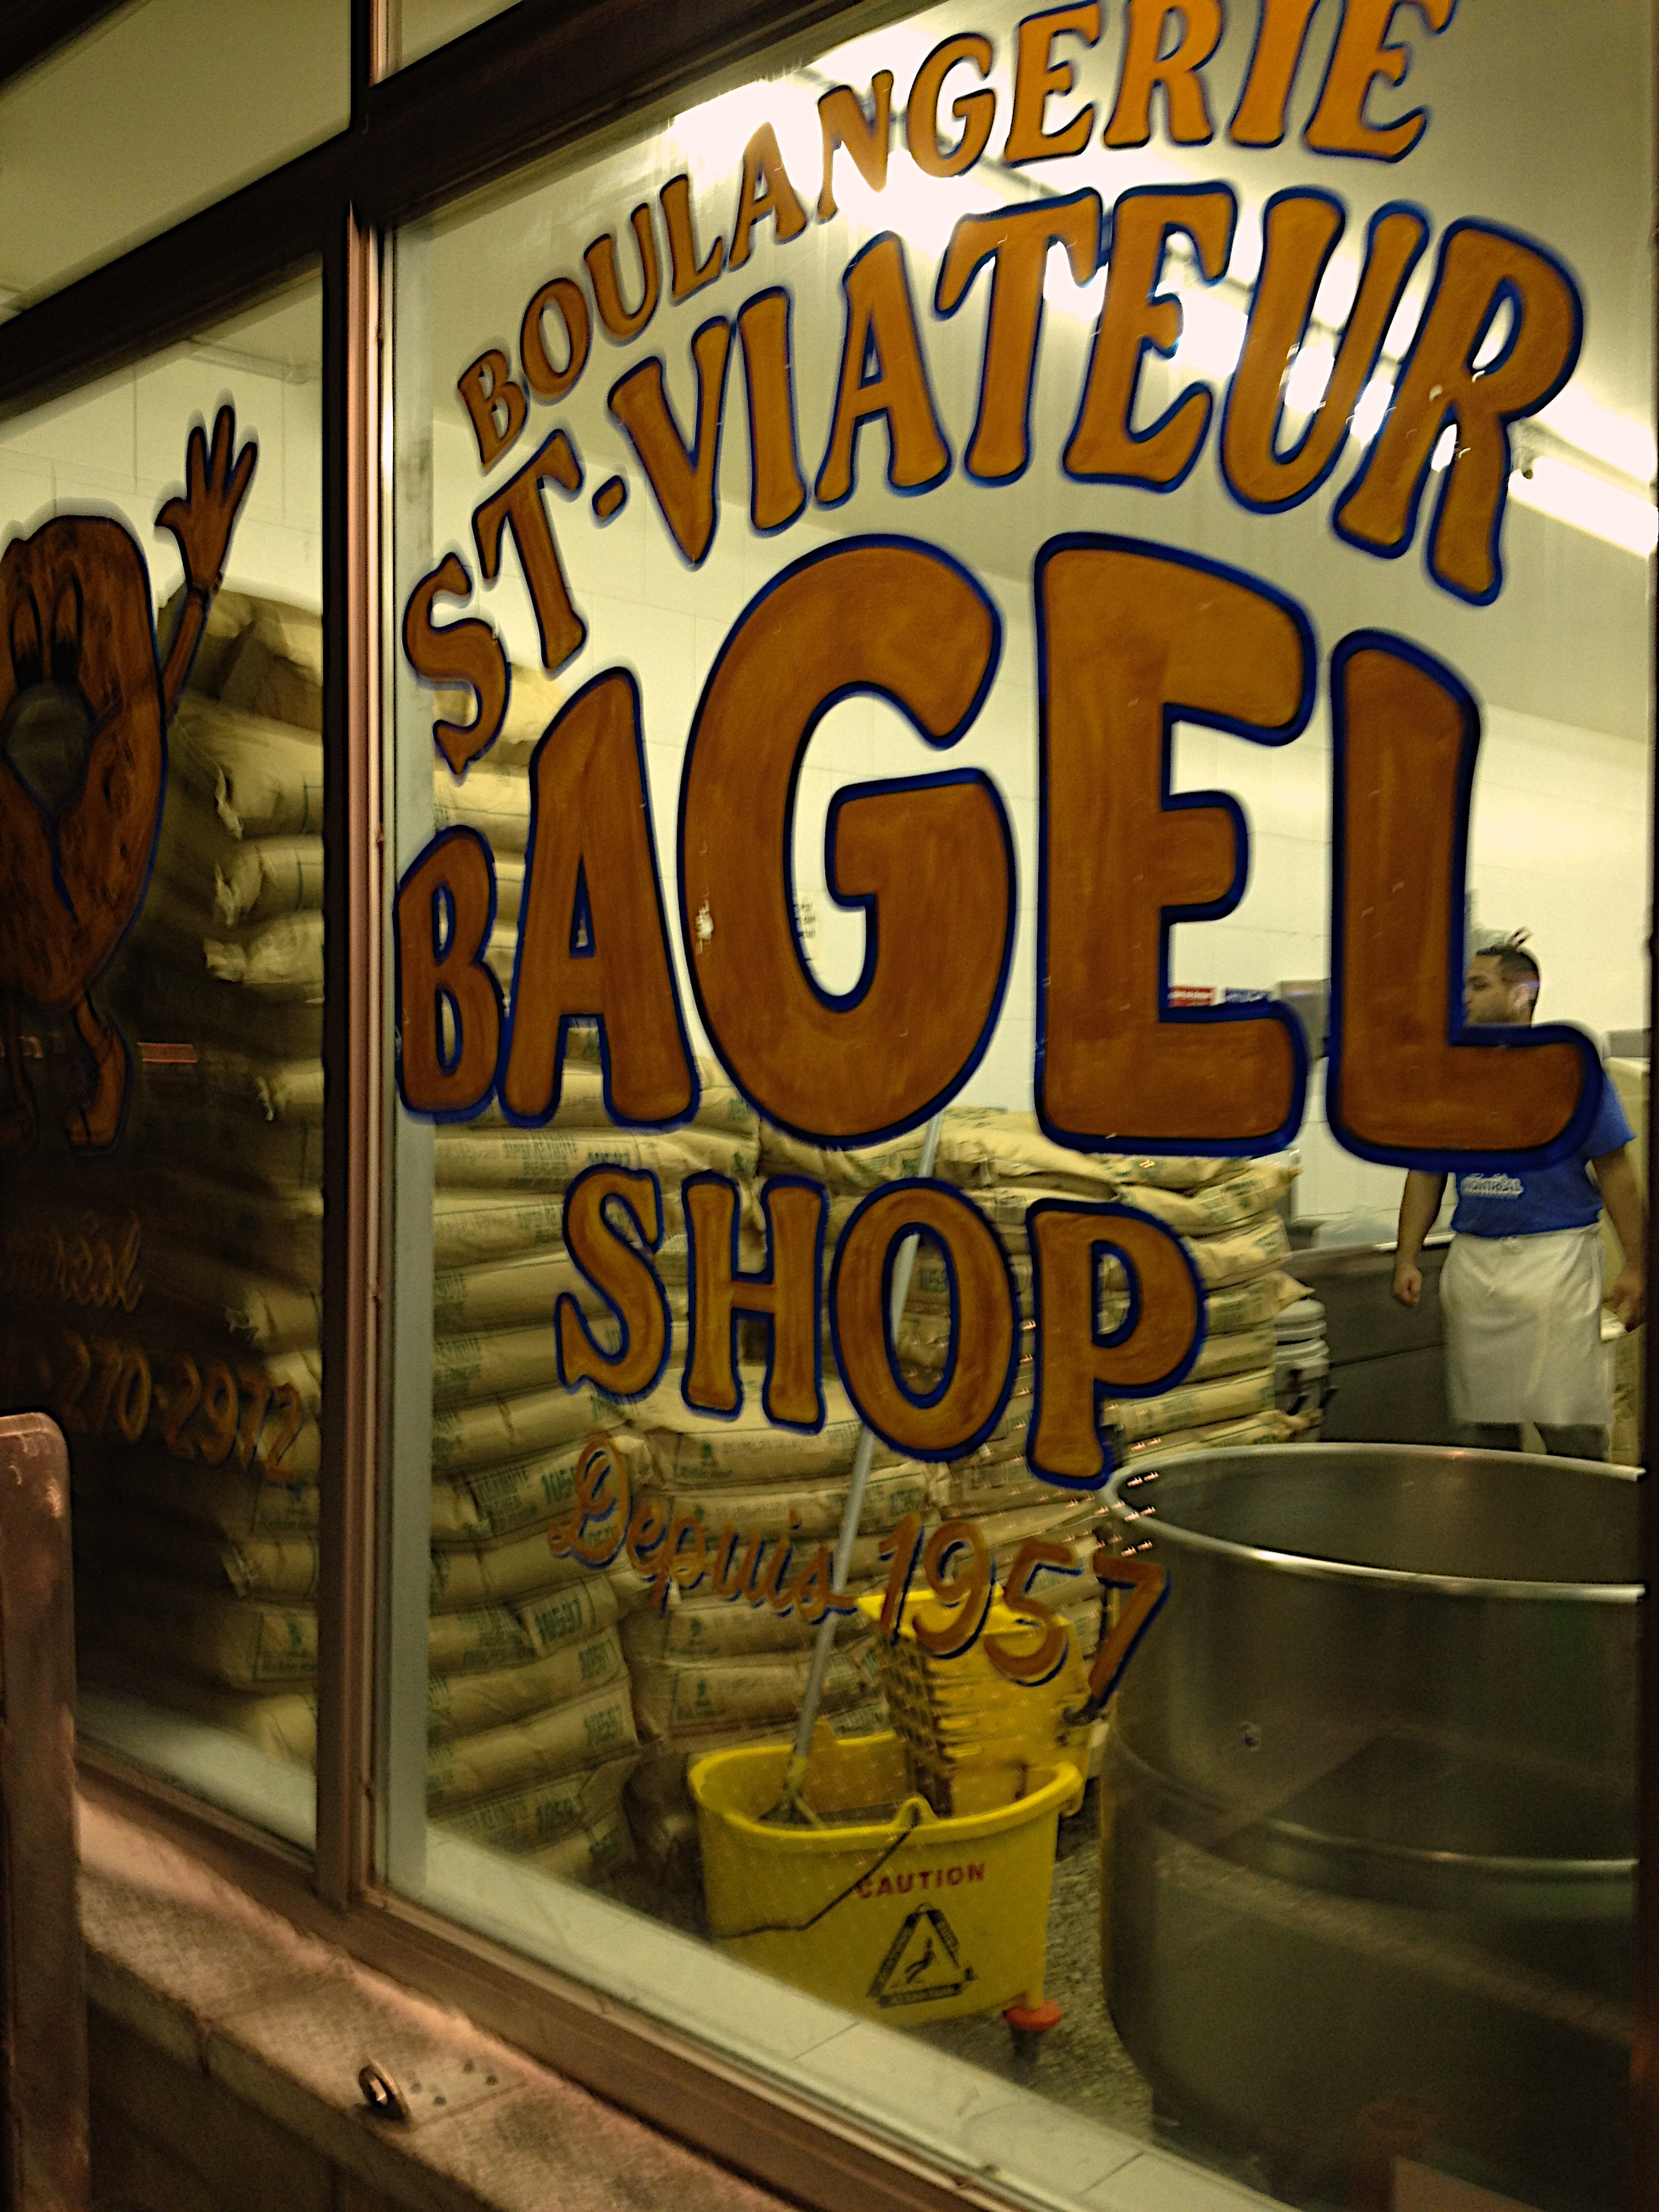
advertising, poster